Electricity sector in India

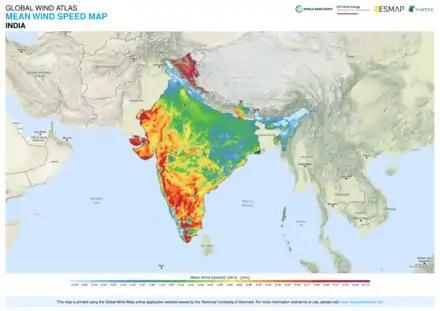
Mean wind speed India.

As of 31 March 2022, India had 6.78 GW of installed nuclear power generation capacity or nearly 1.7% of the total installed utility power generation capacity. Nuclear plants generated 47,063 million kWh at 79.24% PLF in 2021–22.